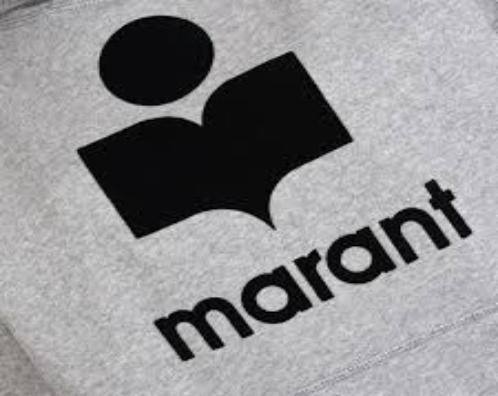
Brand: Isabel Maran-2
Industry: Clothes